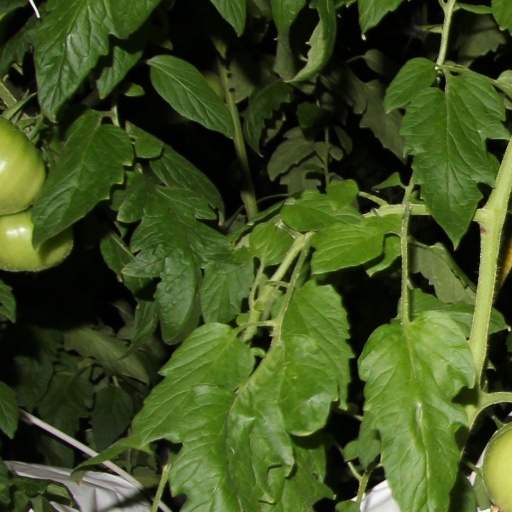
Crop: tomato